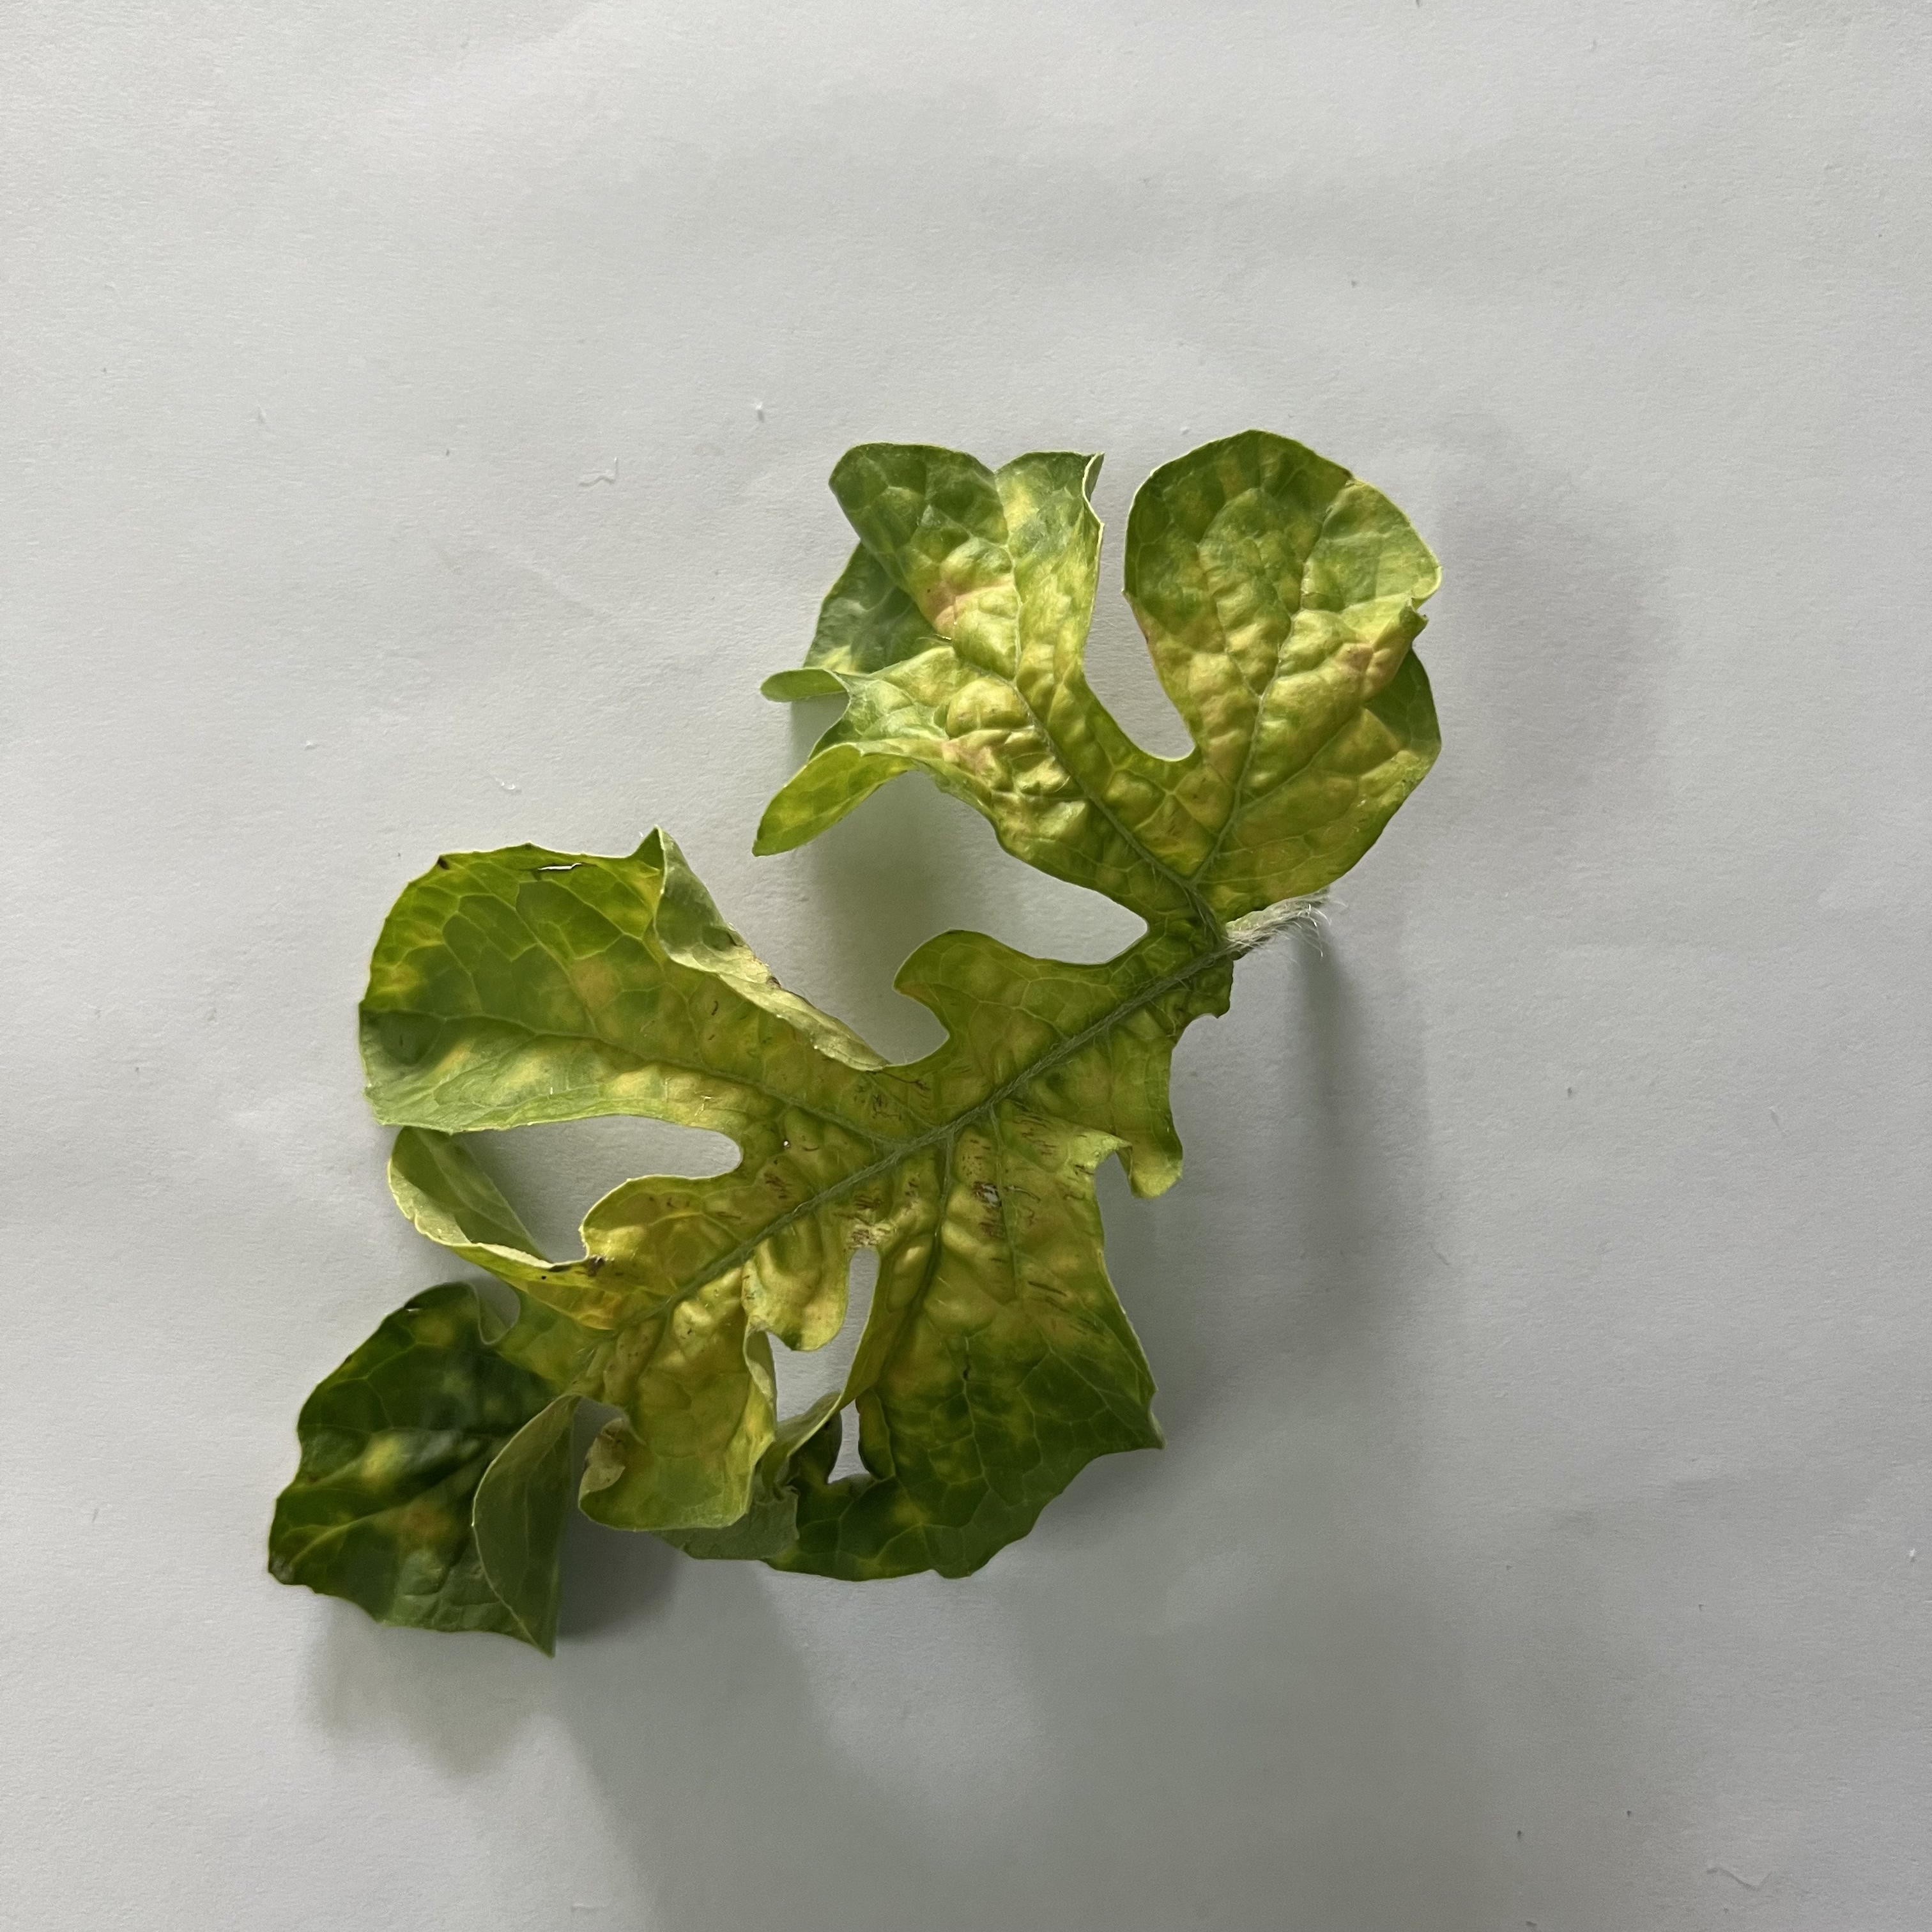
Label: Mosaic_Virus